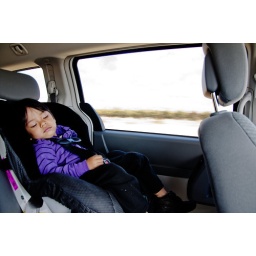
On the way to SoCal Christian sat in his car seat for 431 miles with little complaining....trooper.